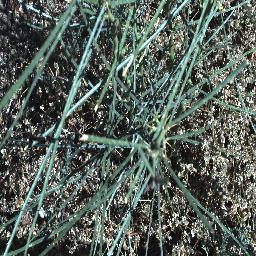
Label: parkinsonia